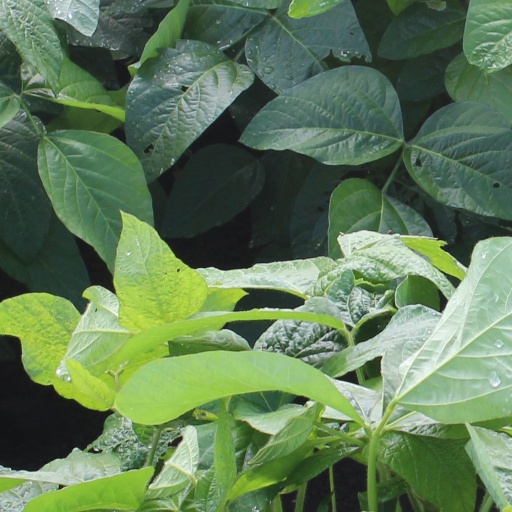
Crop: soybean